Hisatada Otaka

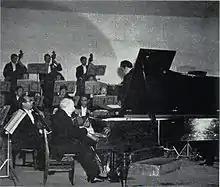
Hisatada Otaka conducting the Japan Symphony Orchestra, Lazare Lévy at piano. (1950)

In 1940, the Otakas left and moved to Japan, where Hisatada would live for the rest of his life. Initially he was assistant to Joseph Rosenstock, who was the conductor of the Japan Symphony Orchestra (also known at the time as the Nippon Symphony Orchestra, later known as the NHK Symphony Orchestra), and made his Japanese conducting debut in January 1941. In 1942 Otaka became a conductor of the orchestra, alongside Rosenstock, and Kazuo Yamada. Otaka was highly respected as a conductor until his sudden death in 1951, after which, he was succeeded by Kurt Wöss.